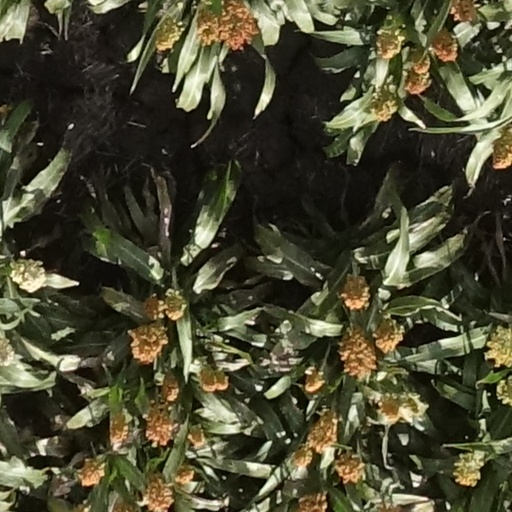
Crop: sorghum